Tiny Hands

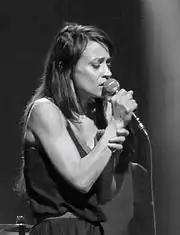
Fiona Apple in 2012

During the one-minute long chant, Apple repeats, "We don't want your tiny hands / anywhere near our underpants". The track, which was produced by Michael Whalen, also includes a sample of Donald Trump's comments from the Donald Trump and Billy Bush recording, in which he boasts about grabbing the body parts of women.